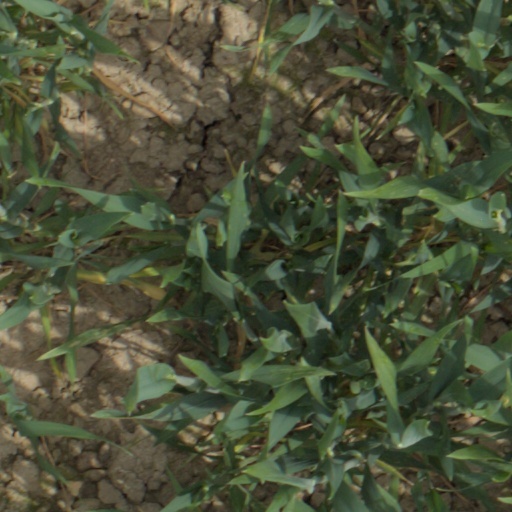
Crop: wheat